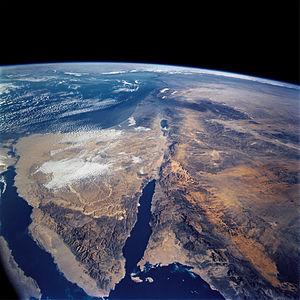
Le Sinaï est une péninsule égyptienne d'environ 60 000 km², à la forme triangulaire et située entre la mer Méditerranée et la mer Rouge. Elle est géographiquement située en Asie du Sud-Ouest. Sa frontière terrestre longe le canal de Suez à l'ouest et la frontière entre l'Égypte et Israël et la bande de Gaza au nord-est. La limite orientale de la péninsule est marquée par une faille tectonique qui écarte, année après année, la mer Rouge. Des gisements de pétrole, de fer et de manganèse sont exploités dans le nord et dans le centre-sud. D'anciennes mines existent depuis des millénaires.